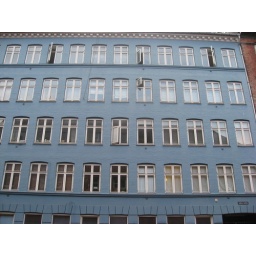
It's the third floor three windows in from the right side